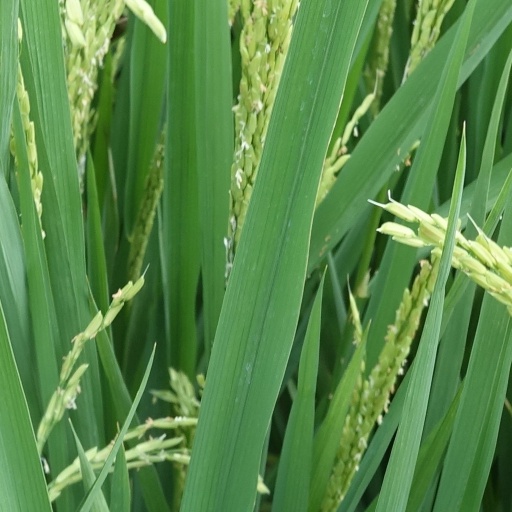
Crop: rice